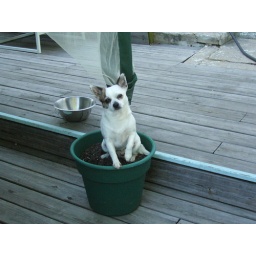
bubba in flower pot